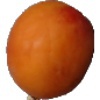
Label: apricot